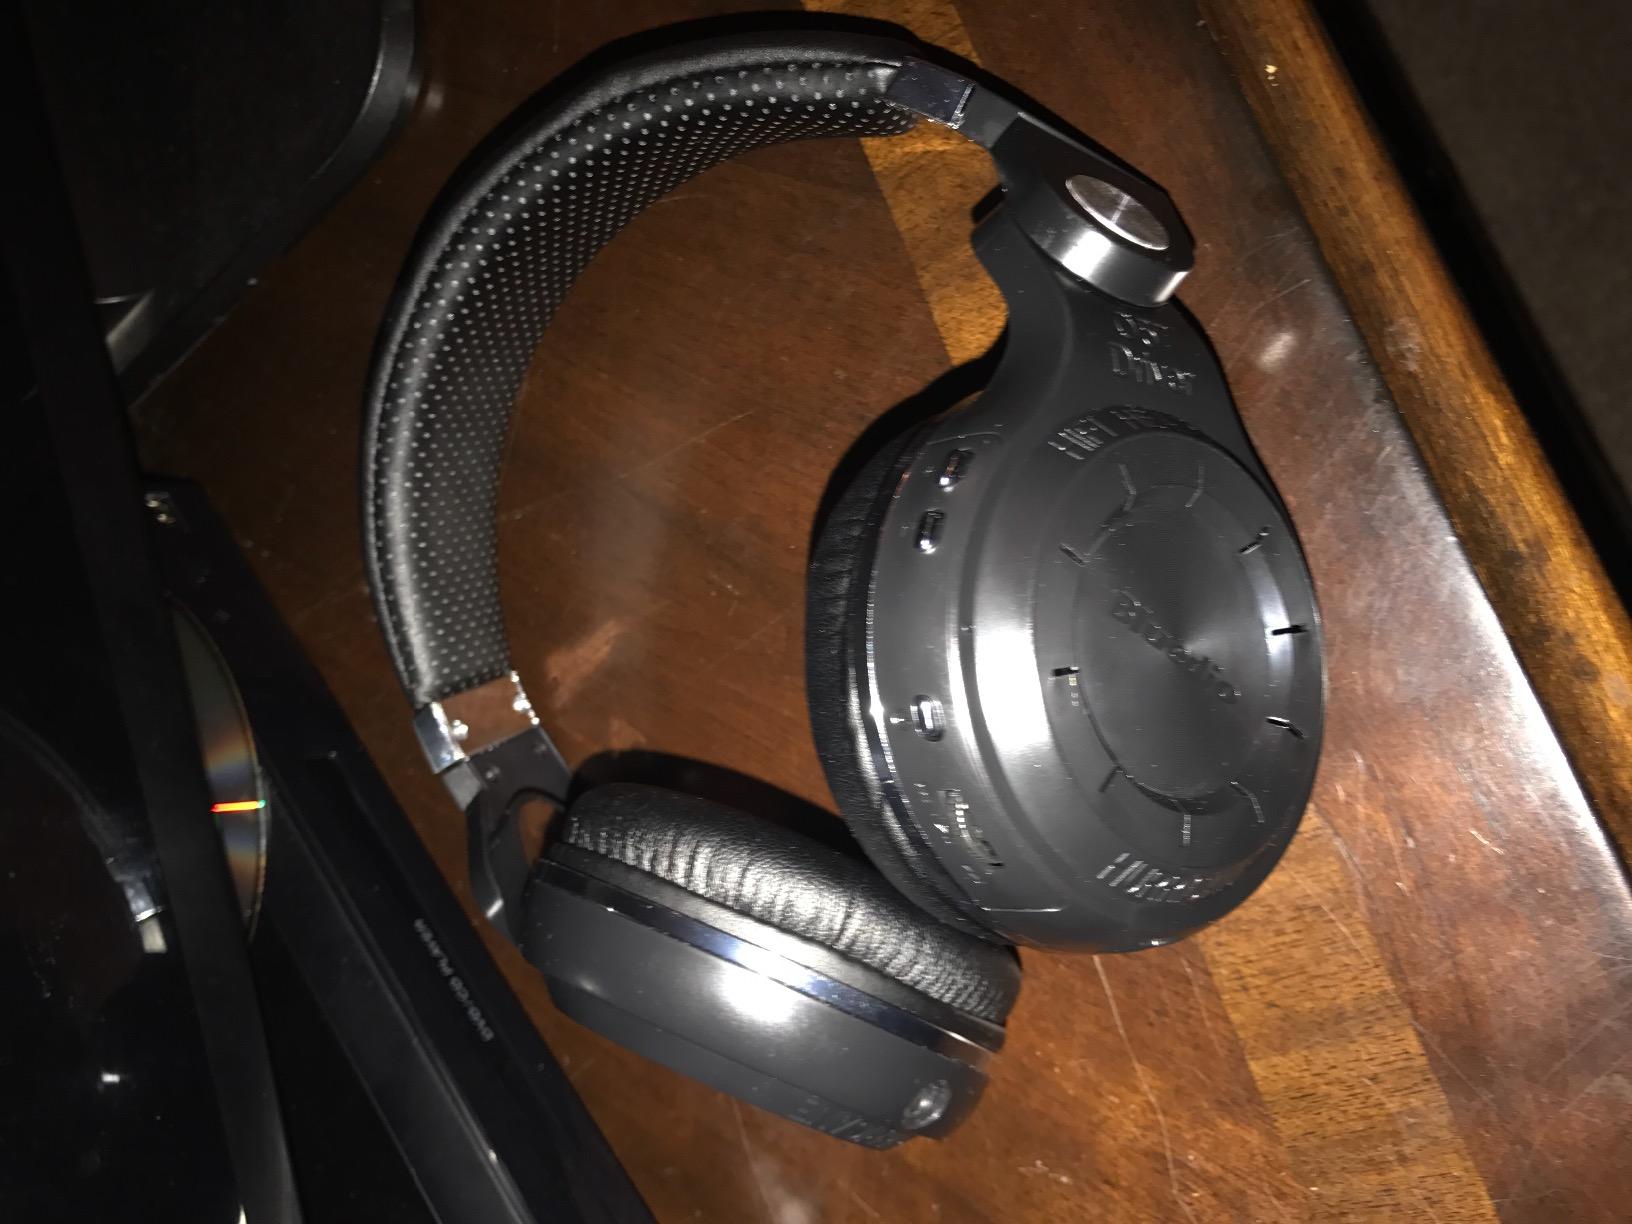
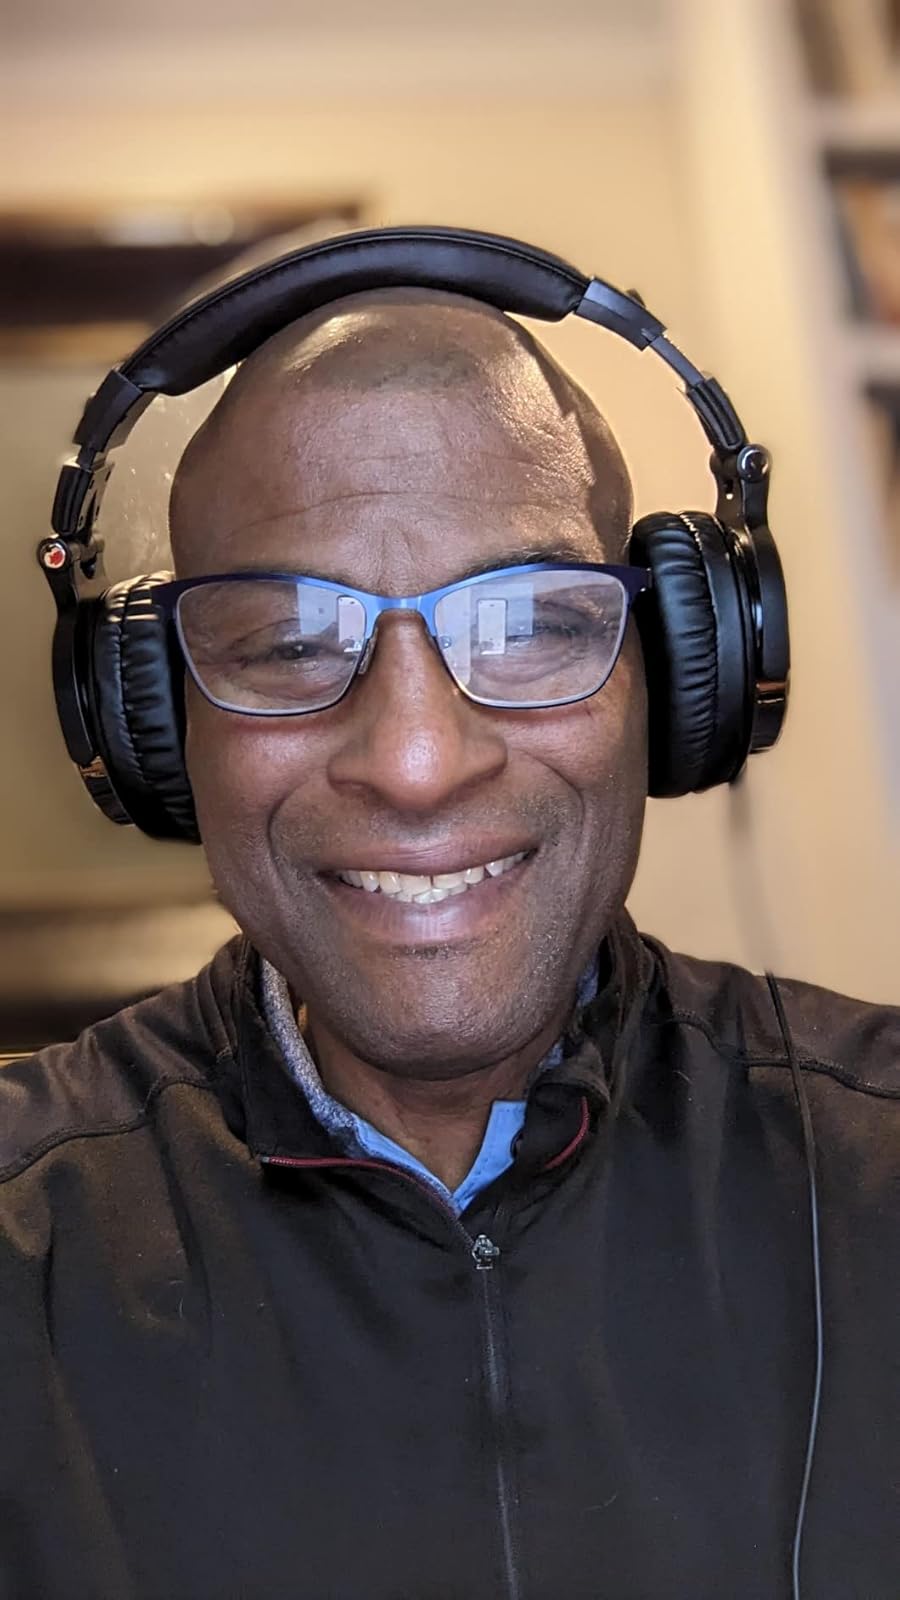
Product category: headphones
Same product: no